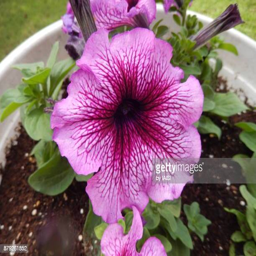
a purple flower in autumn